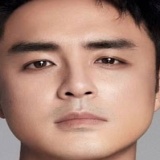
diễn viên Minh Đạo